Sri Chaitanya Educational Institutions

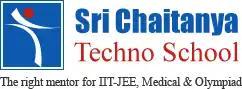
Logo of Sri Chaitanya Educational Institutions' Techno Schools

Sri Chaitanya Educational Institutions (Telugu: శ్రీ చైతన్య విద్యాసంస్థలు) is a group of education institutions chain of schools, junior colleges, hostels, coaching institutions for IIT-JEE, NEET, EAMCET and UPSC-CS preparation and degree colleges across India. The academic director of Sri Chaitanya is Sushma Bopanna.